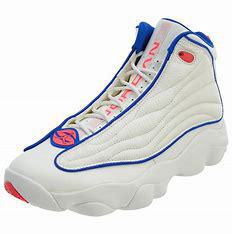
Brand: Jordan
Model: Pro Strong